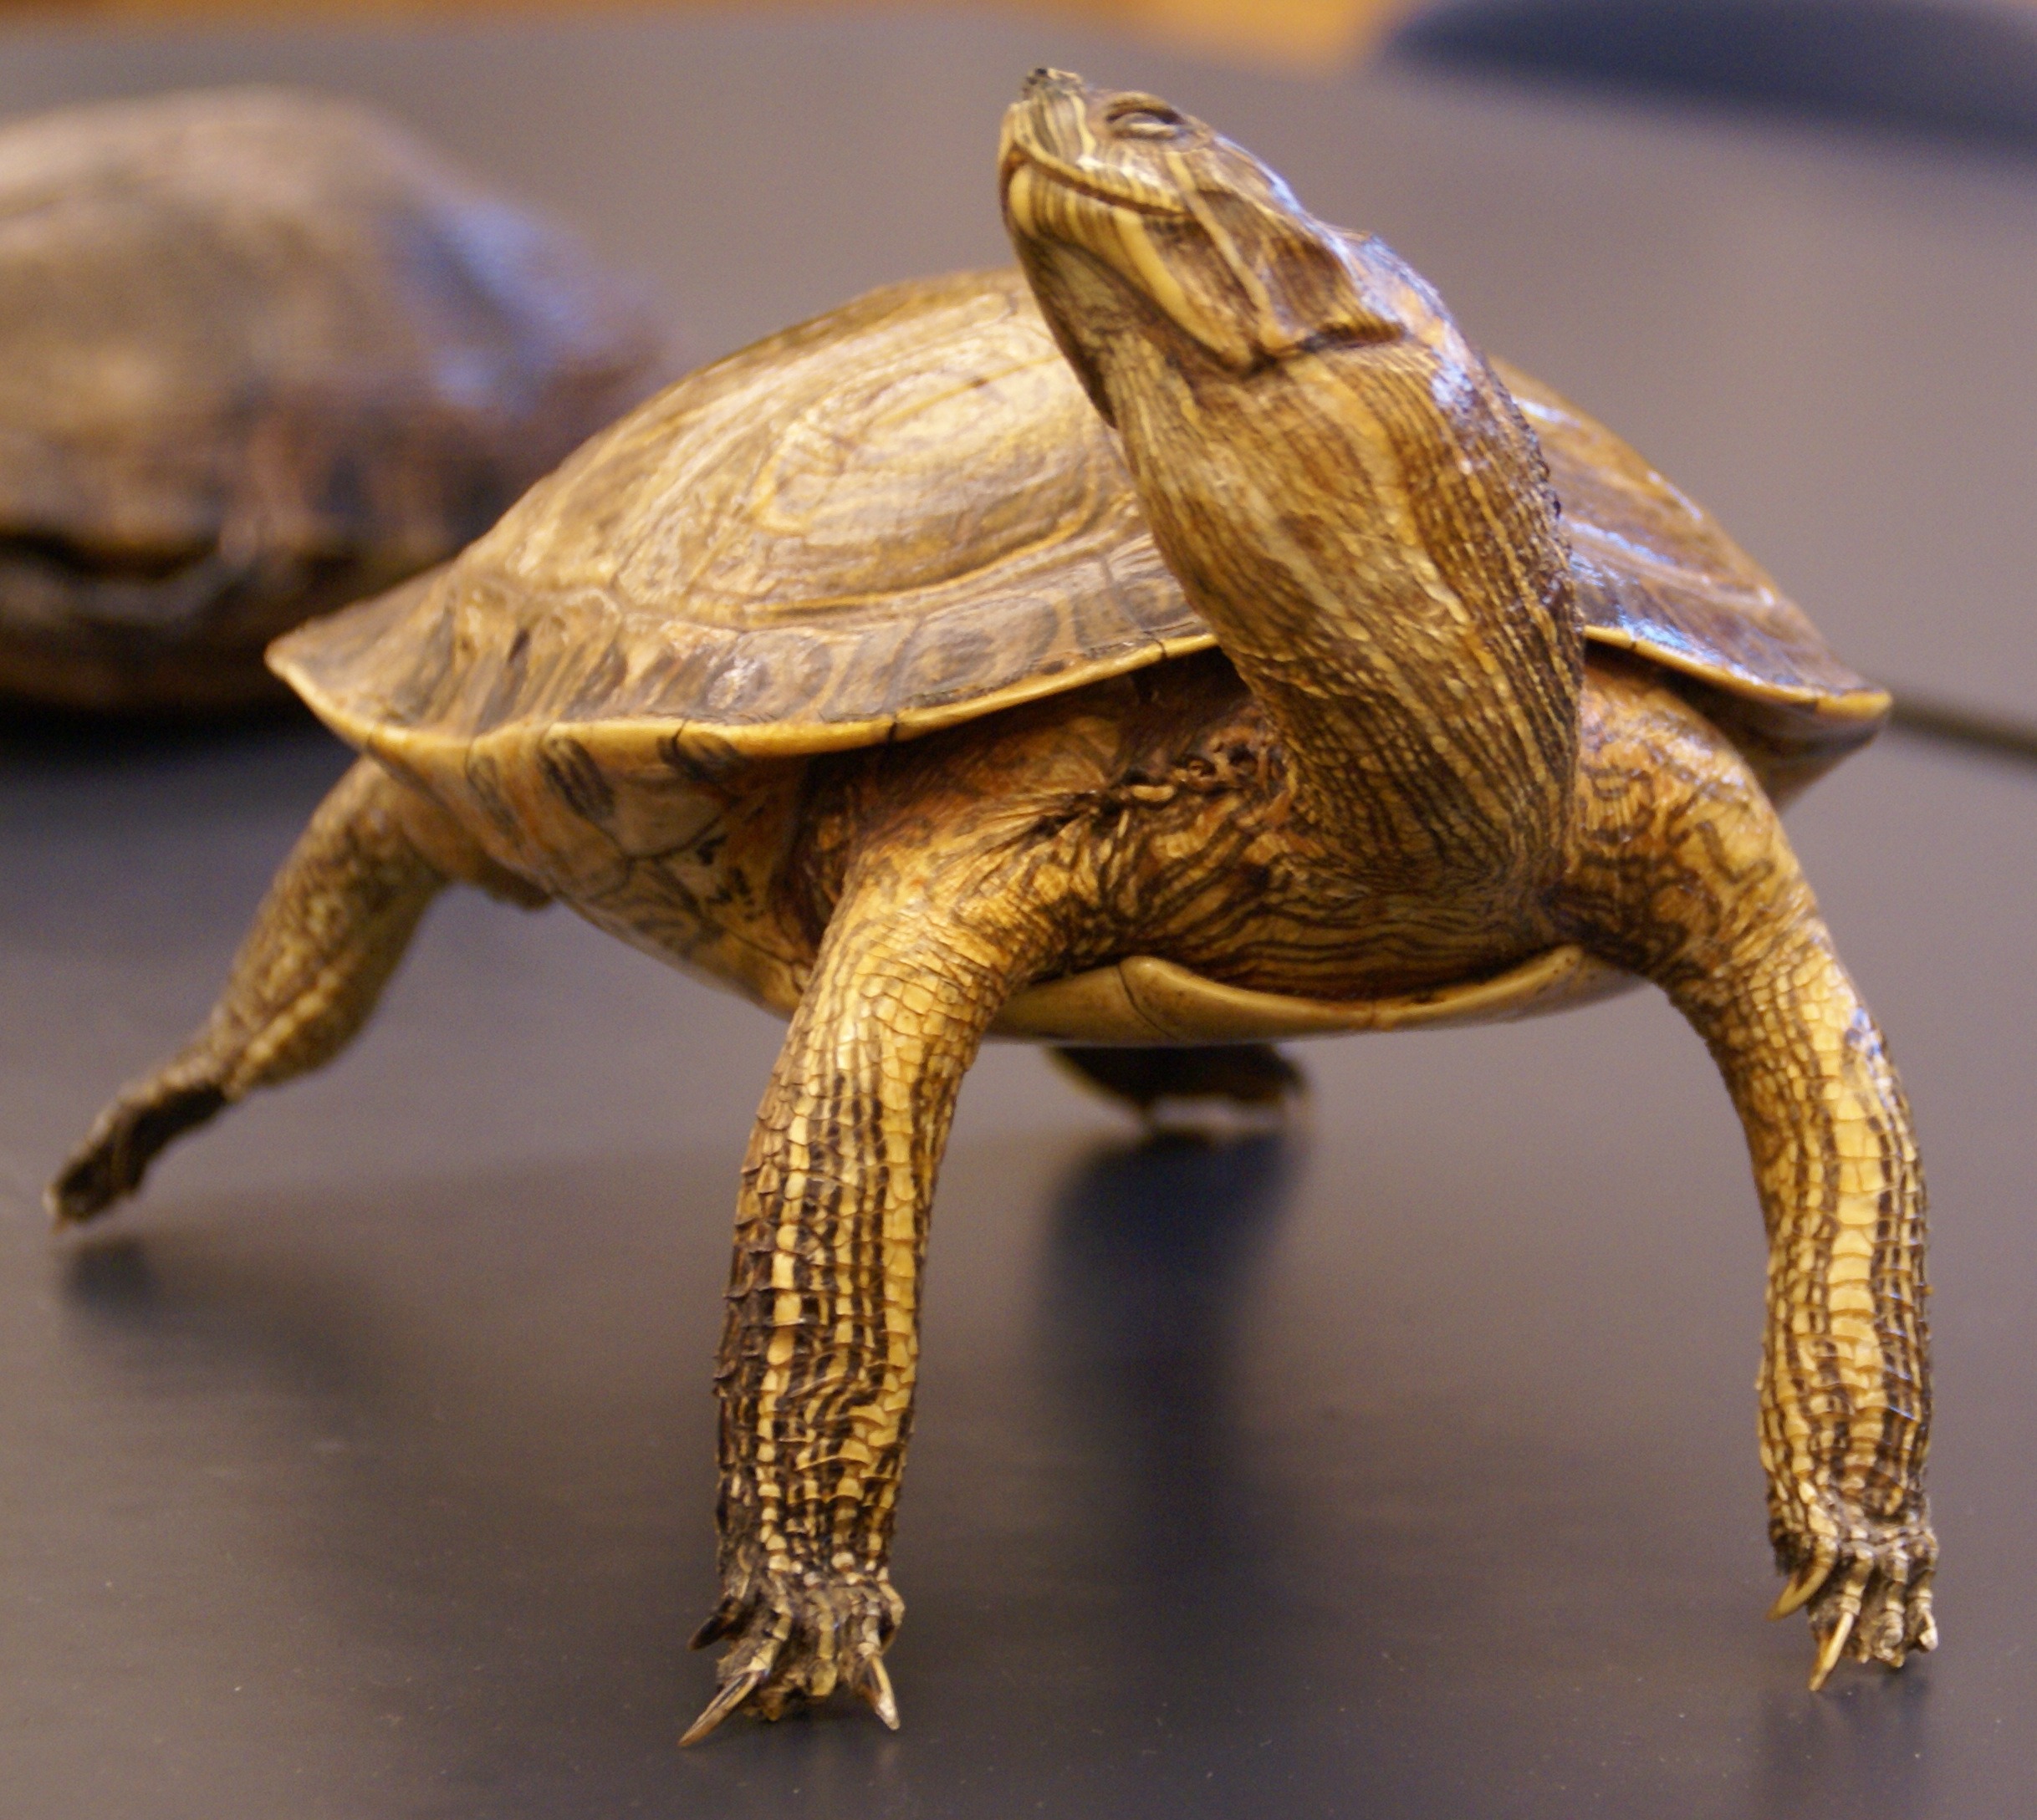
nature, animal, macro, biology, turtle, reptile, fauna, research, close up, science, tortoise, vertebrate, bronze, scientific, macro photography, agamidae, emydidae